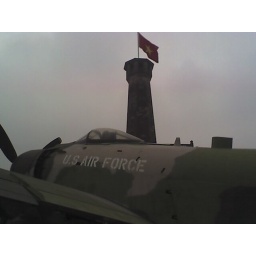
US Air Force plane from the 1960's with Hanoi's Cot Co tower (built in 1812) in the background